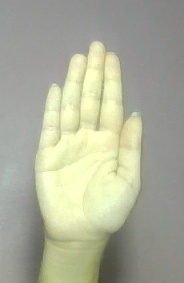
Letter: seen